Perfect Strangers (1984 film)

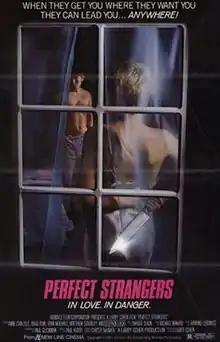
Film poster

Perfect Strangers is a 1984 erotic thriller film directed by Larry Cohen. It stars Anne Carlisle, Brad Rijn and Ann Magnuson.